History of homeland security in the United States

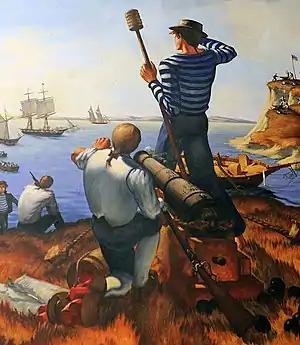
Defense of the cutter Eagle October 10–13, 1814; a painting from the Works Progress Administration

The United States Coast Guard was created by Treasury Secretary Alexander Hamilton in 1790 when Congress authorized the construction of 10 vessels to enforce tariffs and prevent smuggling. This fleet was originally known as the Revenue Marine and later as the Revenue Cutter Service. In 1822, the Revenue Marine was merged with the Life-Saving Service, which was responsible for rescuing shipwreck victims, to form the modern Coast Guard. The service was later transferred to the Department of the Treasury before becoming part of the Department of Transportation in 1967 and eventually the Department of Homeland Security in 2003. Prior to 1900, the Coast Guard primarily focused on enforcing tariffs, preventing smuggling, and rescuing shipwreck victims.